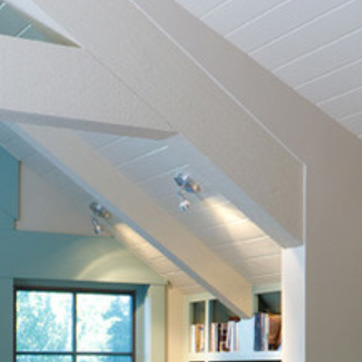
Material: metal